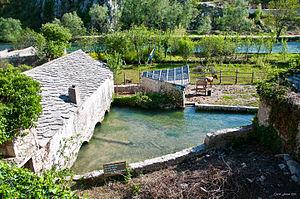
La Buna est une petite rivière de Bosnie-Herzégovine. Longue de 9 km, elle est un affluent gauche de la Neretva.